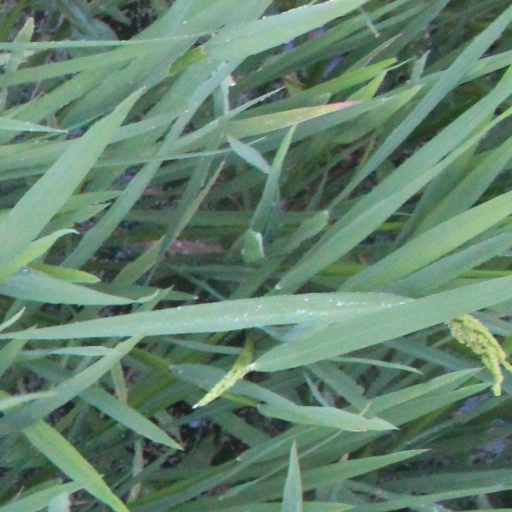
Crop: rice